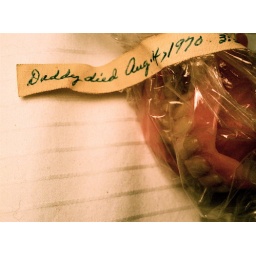
false teeth in plastic bag found in my grandfathers attic. labeled by my grandmother.